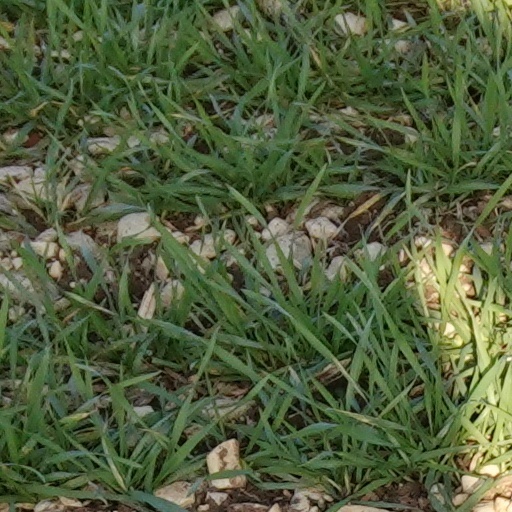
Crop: wheat